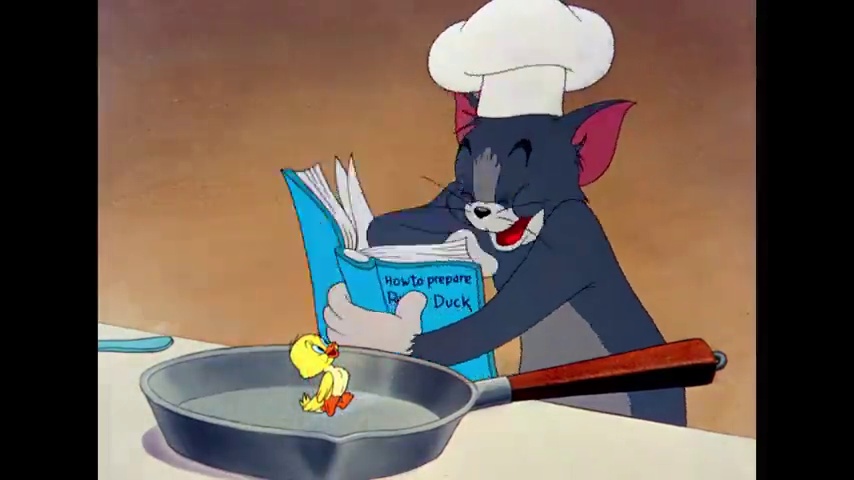
Portrait style: Cartoon Portrait